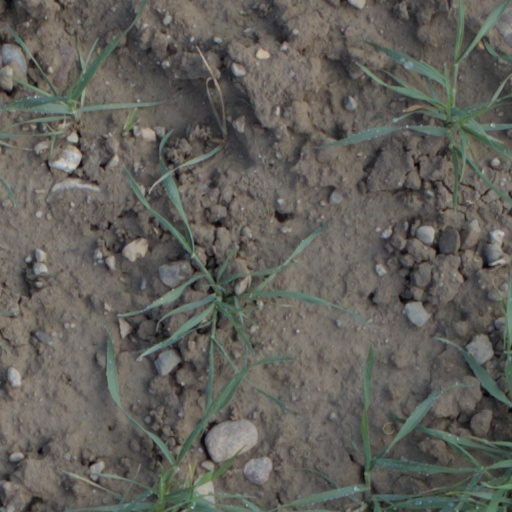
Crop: wheat